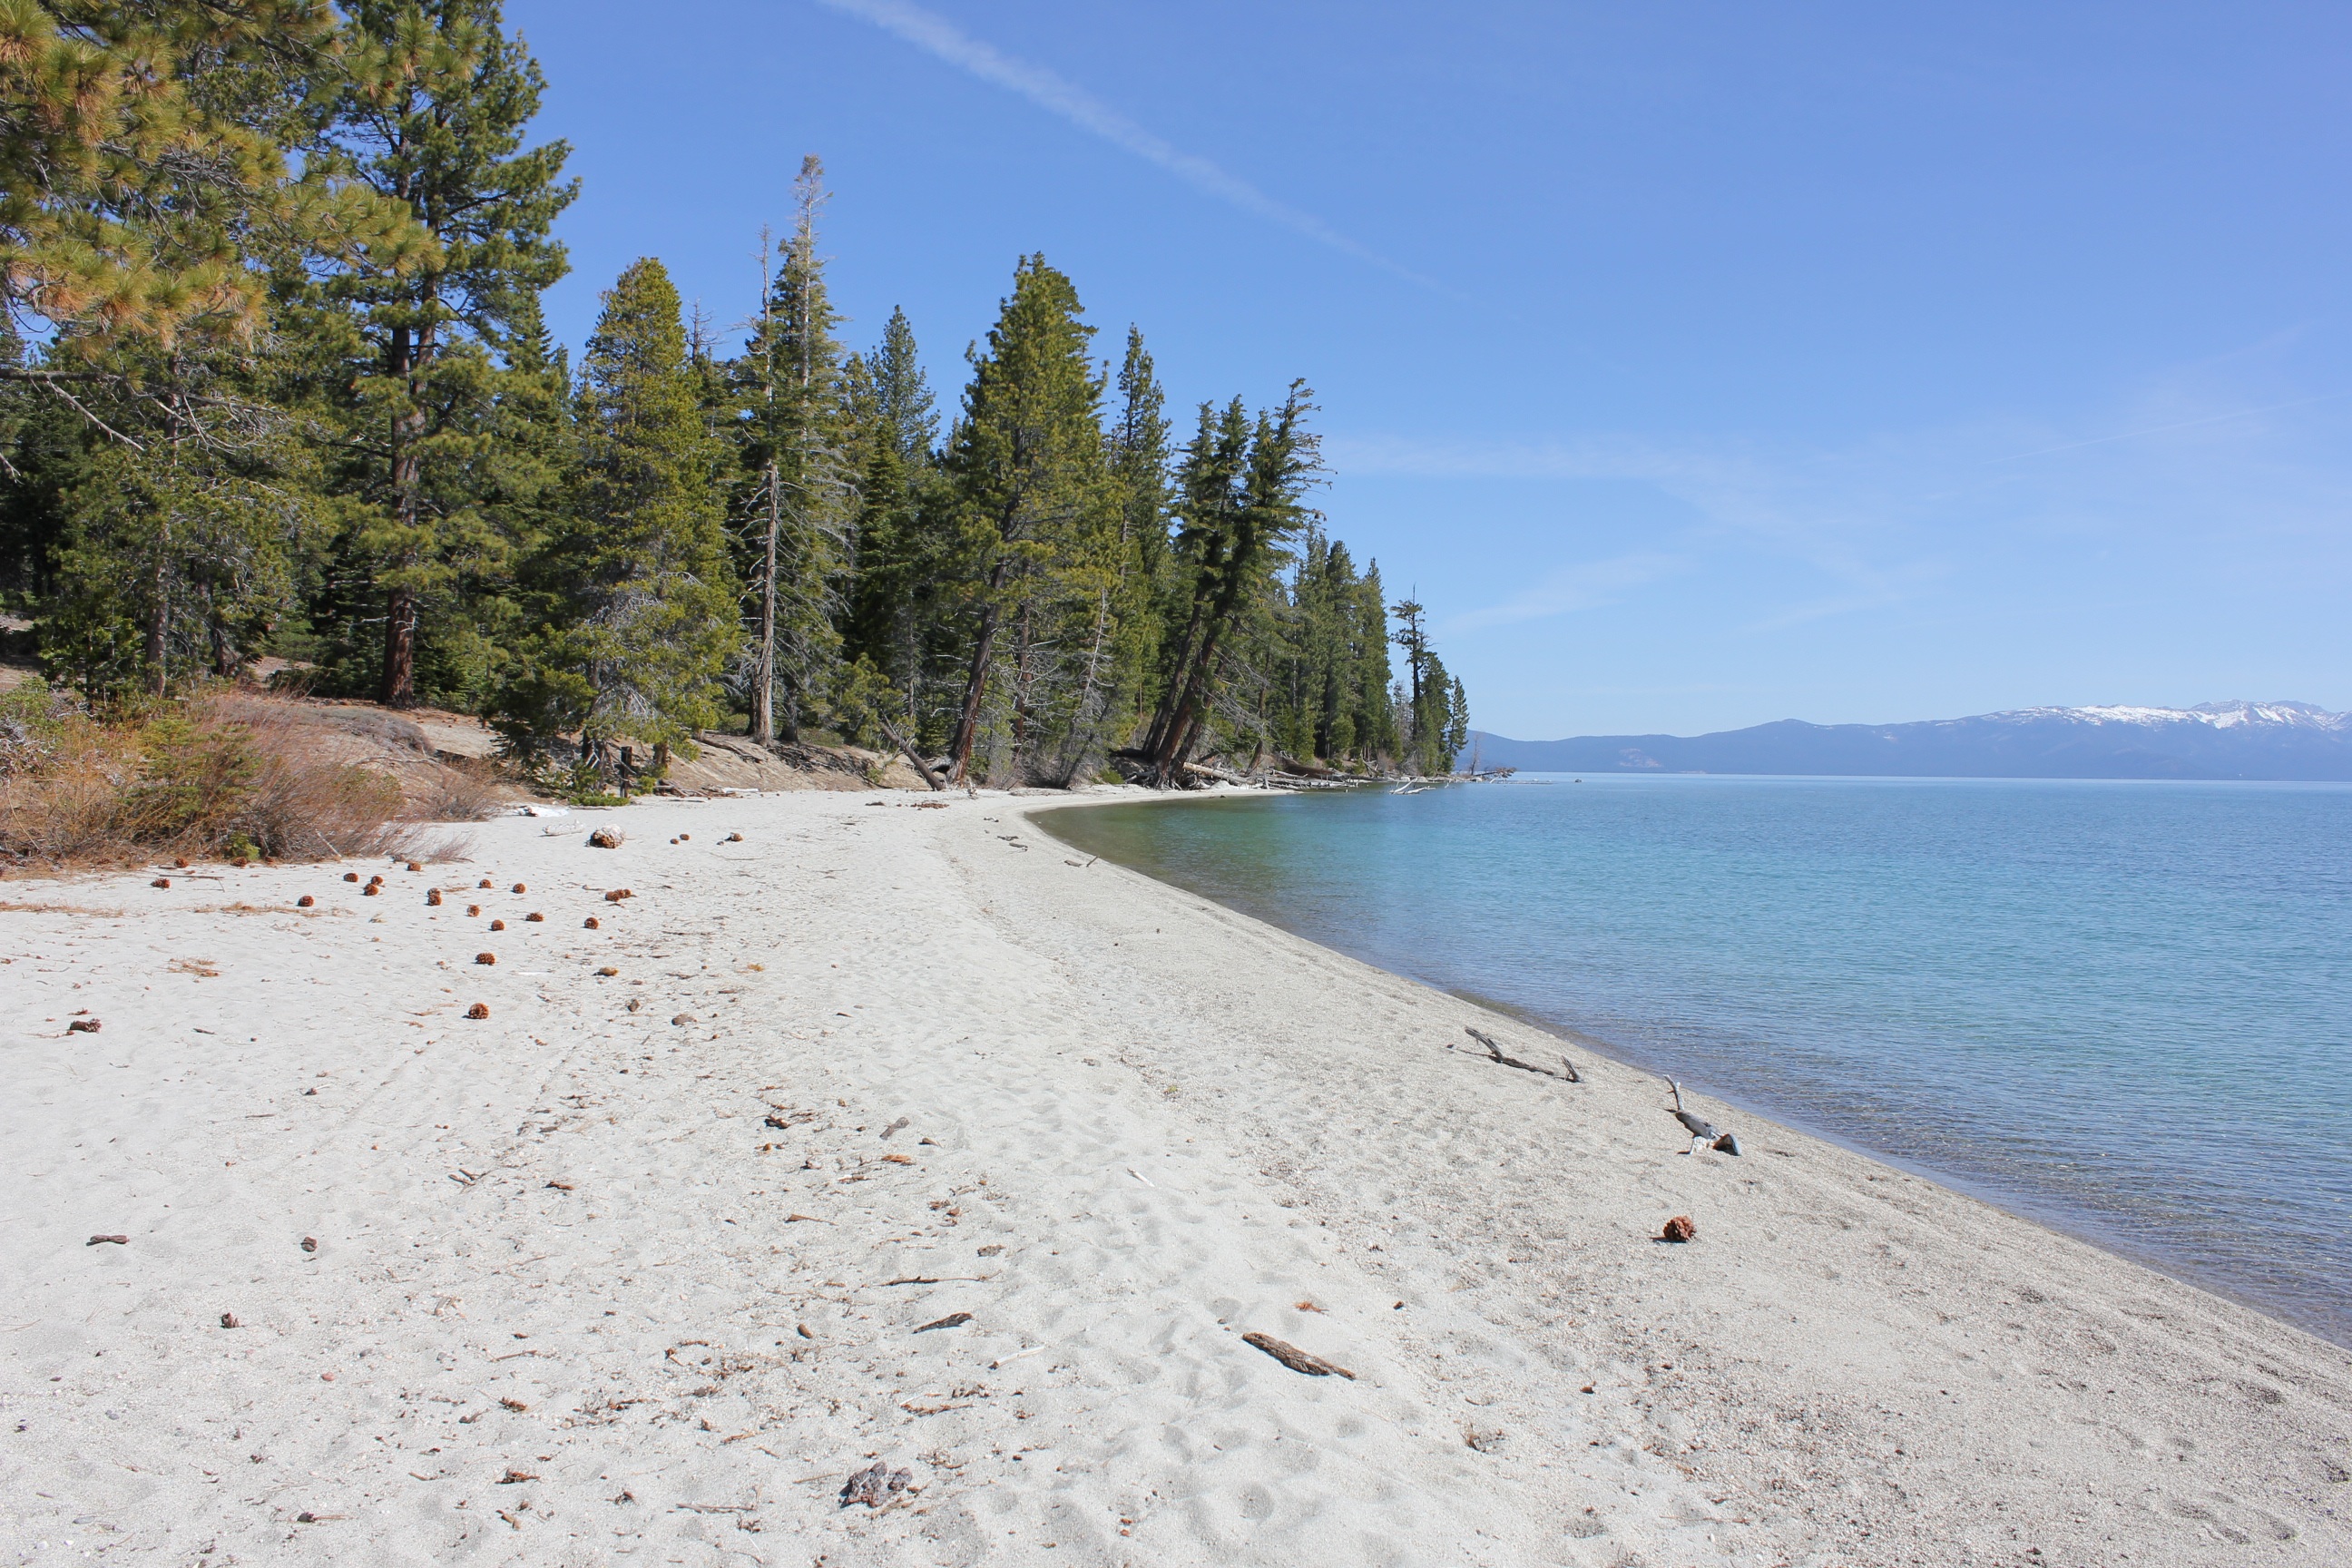
beach, sea, coast, water, sky, shore, lake, spring, bay, body of water, tacho